Modern Automata Museum

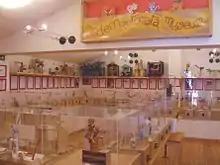
The Modern Automata Museum - Montopoli di Sabina - Rieti - Italy

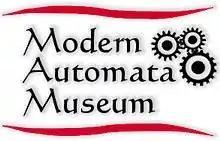
MAM logo

The Modern Automata Museum is a private museum of Montopoli di Sabina in the Province of Rieti, Italy, dedicated to modern automata, founded in 2001, entered in the Lazio Regional Museum organisation and listed as one of the "places of culture" from the Italian Ministry of Cultural Heritage and Activities.